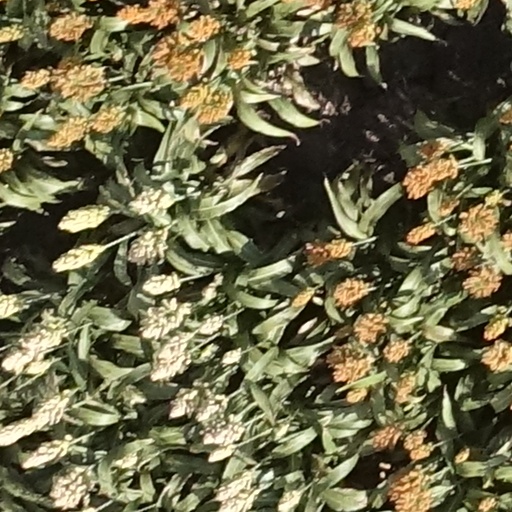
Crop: sorghum